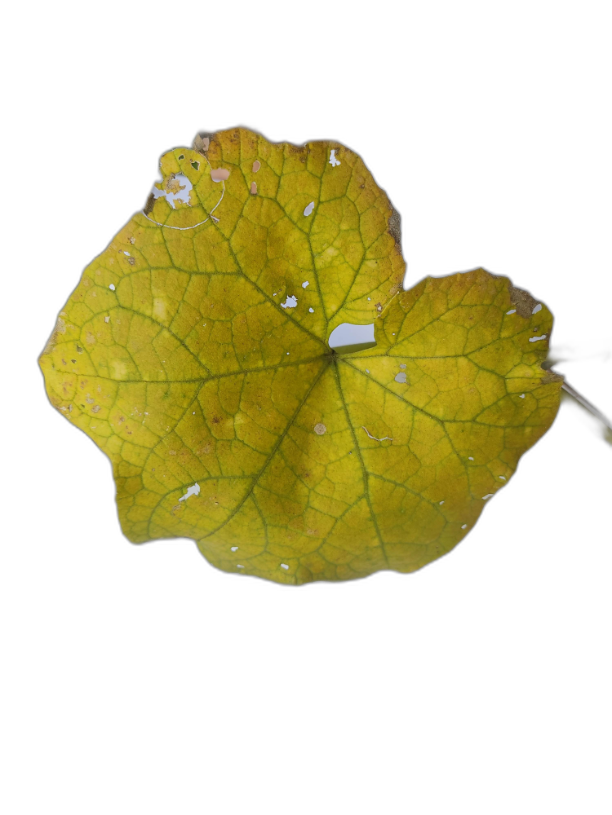
Crop: Zucchini
Label: Iron_Chlorosis_Damage